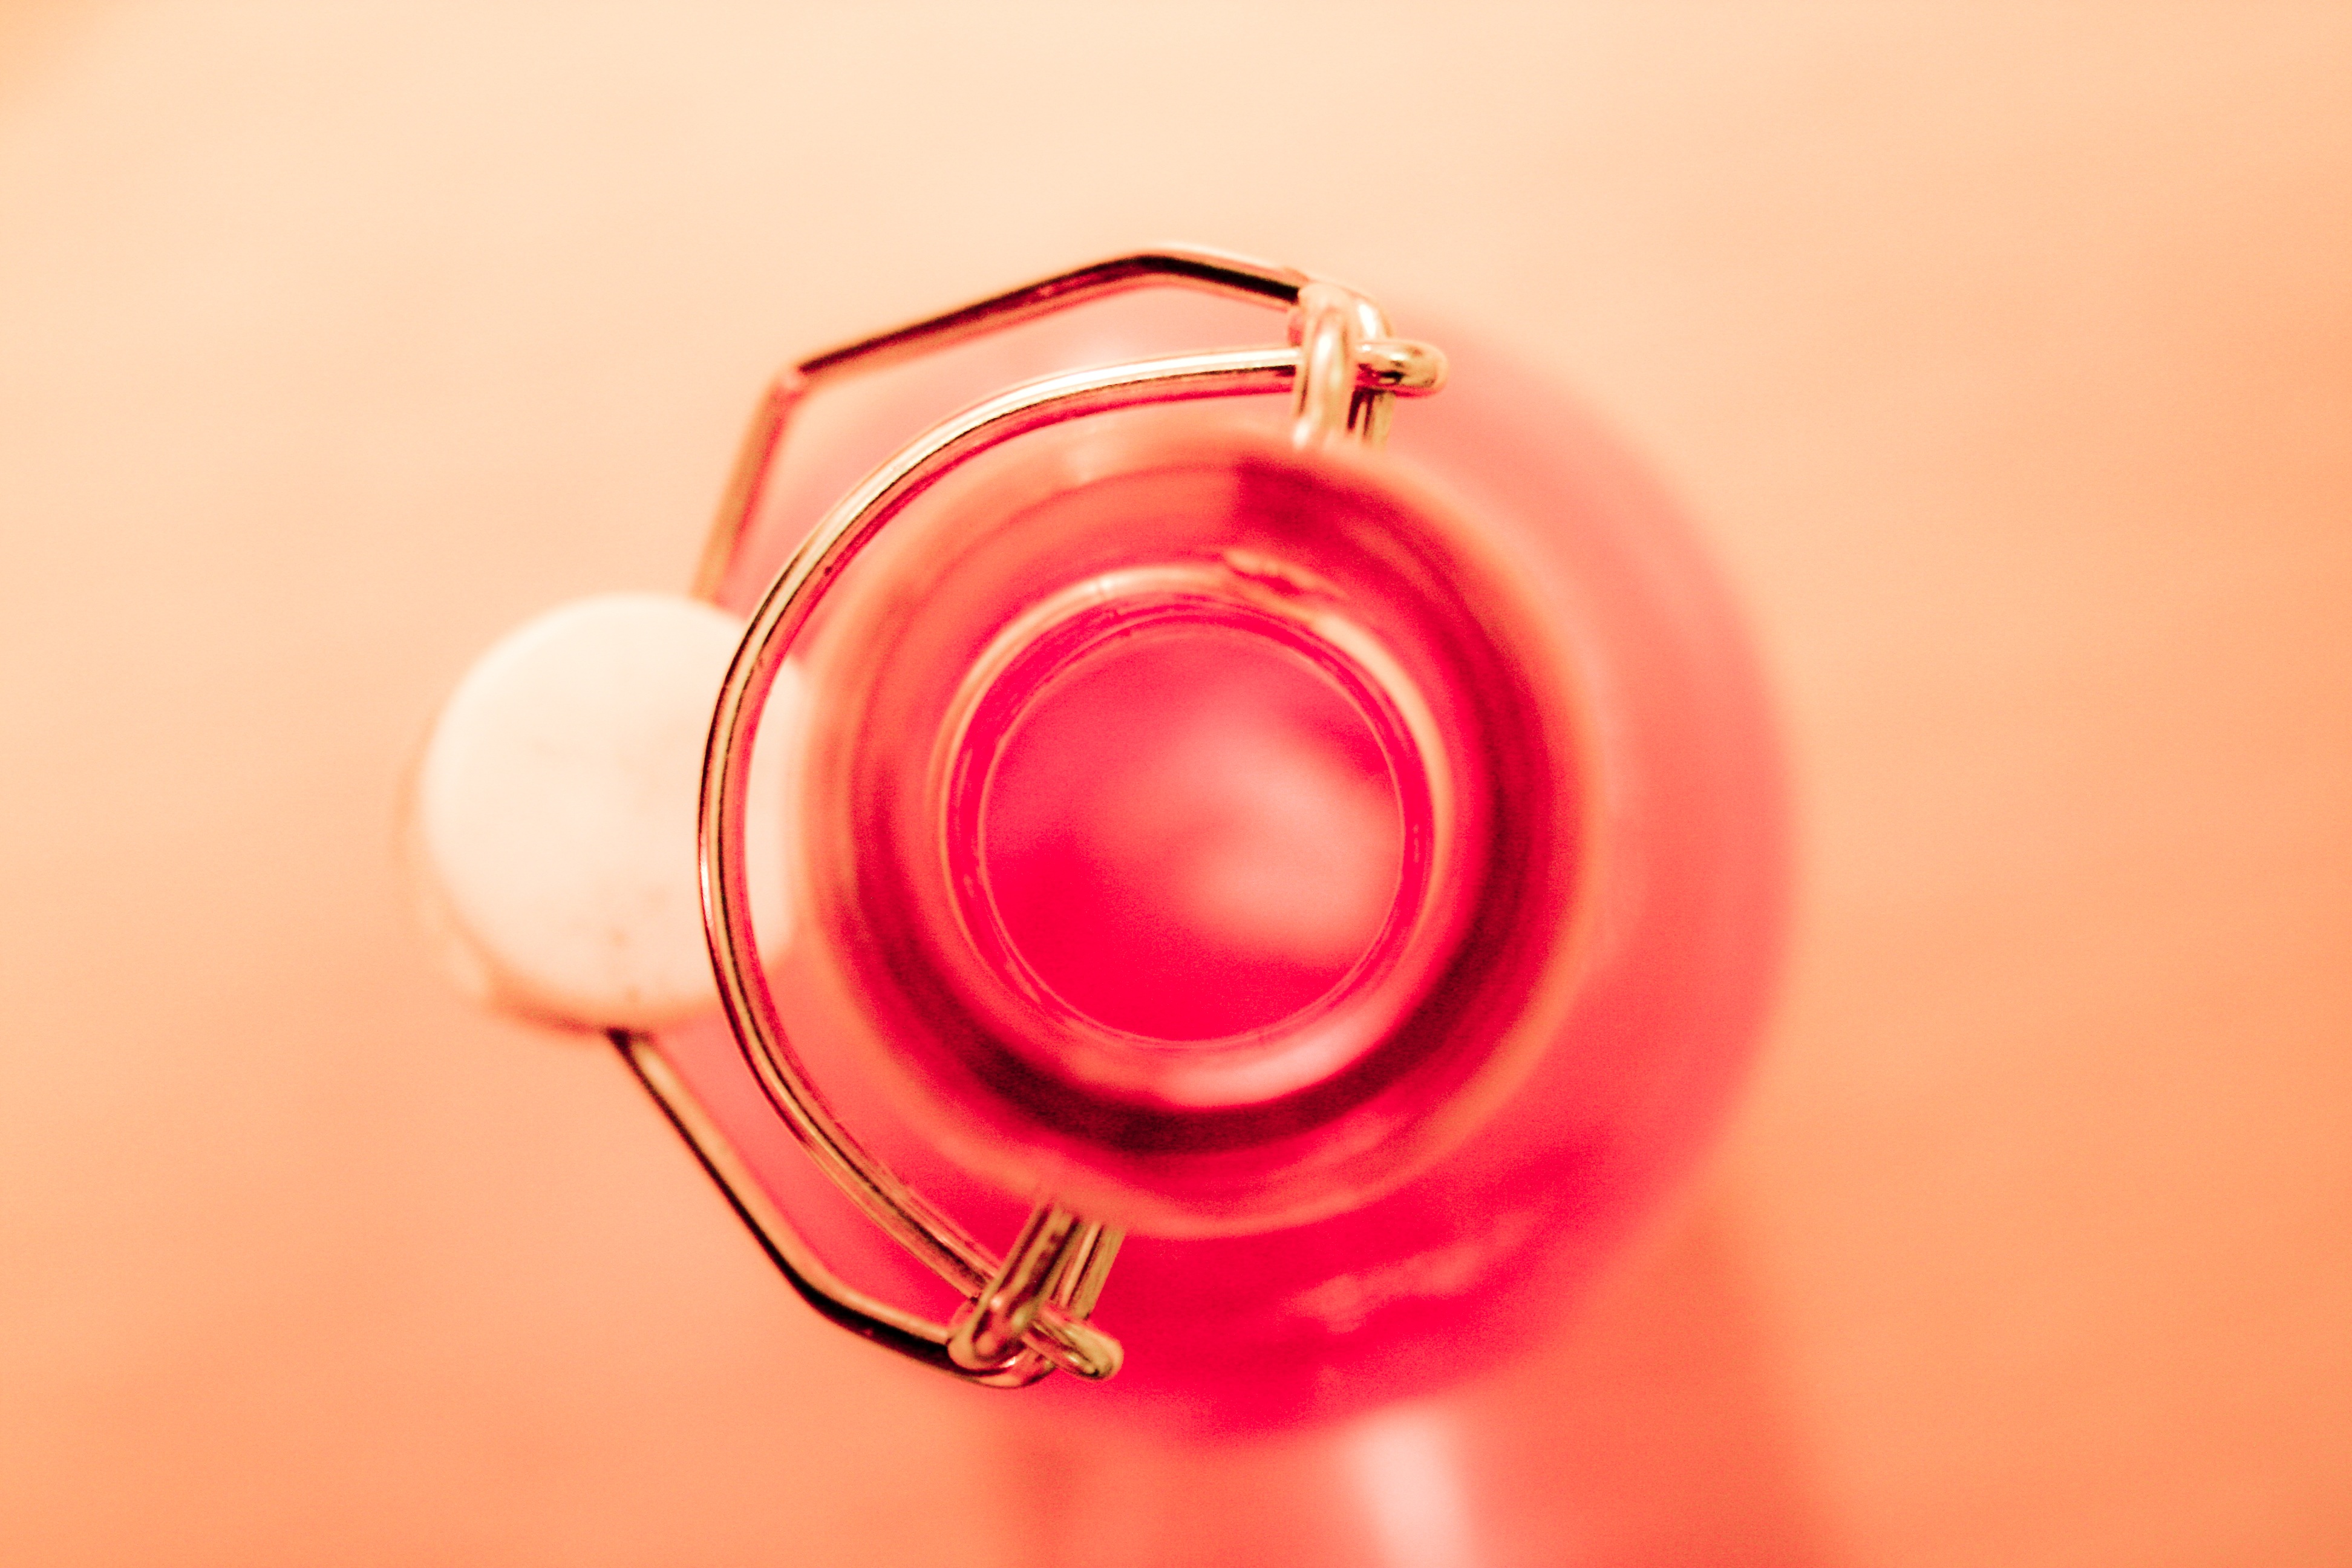
hand, petal, glass, heart, red, color, bottle, ear, pink, lip, circle, close up, human body, jewellery, eye, organ, shape, macro photography, fashion accessory